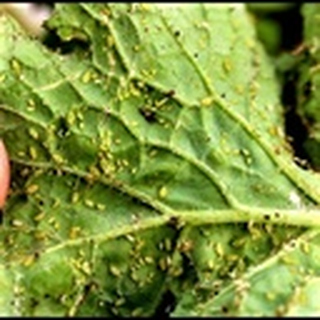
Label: cotton_aphids